Kevin Sussman

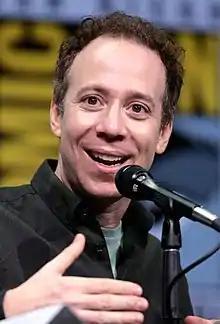
Sussman in 2017

Kevin Sussman (born December 4, 1970) is an American actor and comedian. He played Walter on the ABC comedy-drama "Ugly Betty" and Stuart Bloom on the CBS sitcom "The Big Bang Theory". Starting with the sixth season of "The Big Bang Theory", he was promoted to a series regular.